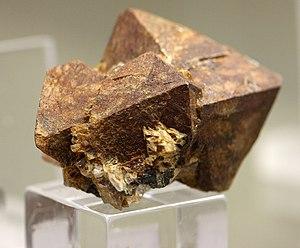
Le terbium est un élément chimique, de symbole Tb et de numéro atomique 65. C'est un métal gris argenté de la famille des lanthanides appartenant au groupe des terres rares.